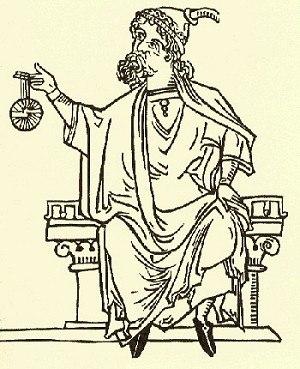
Herman de Carinthie ou Herman le Dalmate Albanois ou encore Herman Dalmatin Albanois, né en Istrie, alors partie du duché de Carinthie, est un érudit du XIIᵉ siècle, élève de l’école de Chartres de 1130 à 1134, philologue, philosophe, astronome, astrologue, mathématicien, traducteur et auteur.
Cette page dresse une liste de personnalités mortes au cours de l'année 1154 :
L'astrolabe planisphérique, communément appelé astrolabe, est un instrument astronomique d'observation et de calcul analogique. Instrument aux fonctions multiples, il permet notamment de mesurer la hauteur des étoiles, dont le Soleil, et ainsi de déterminer l'heure de l'observation et la direction de l'astre. Sa conception, dont les origines remontent à l'Antiquité, perfectionnée par les civilisations arabes, s'appuie sur une projection plane de la voûte céleste et de la sphère locale, dite projection stéréographique.